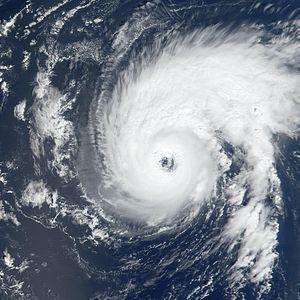
La saison cyclonique 2001 dans l'océan Atlantique nord commence officiellement le 1ᵉʳ juin et se finit le 30 novembre 2001. Elle respecte ces conventions en commençant le 5 juin avec la tempête tropicale Allison et en se terminant le 6 décembre avec l'ouragan Olga. Elle est cependant au-dessus de la moyenne en termes d'activité. Les tempêtes de cette saison ayant causé le plus de dégâts sont la tempête tropicale Allison, qui a causé de très grandes inondations au Texas, l'ouragan Iris qui a frappé le Belize, et l'ouragan Michelle, qui a frappé plusieurs pays. Trois cyclones tropicaux ont frappé les États-Unis, trois ont directement affecté le Canada et trois autres ont directement affecté le Mexique et l'Amérique centrale. Au total, la saison a fait 105 blessés et a causé 7,1 milliards de dollars de dégâts. En raison de leur très grande force, les noms d'Allison, Iris et de Michelle ont été retirés de la liste de l'Organisation météorologique mondiale.